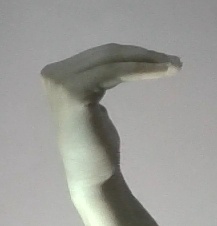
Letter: haa